1949 Ambato earthquake

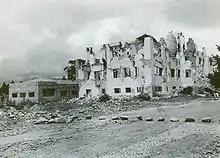
A hospital ruined by the earthquake in Ambato

The earthquake considerably impacted a number of cities: it destroyed Guano, Patate, Pelileo, Pillaro, and one-third of Ambato. The city of Ambato was a "scene of anguish and pain" described by "scores of little funerals winding their way through the debris". The brand-new hospital had been reduced to four walls, and most of the buildings in town were demolished. In Pelileo relief workers found victims feeding buried people through holes in the ground. In the days following the earthquakes aftershocks occurred and torrential rains ensued.